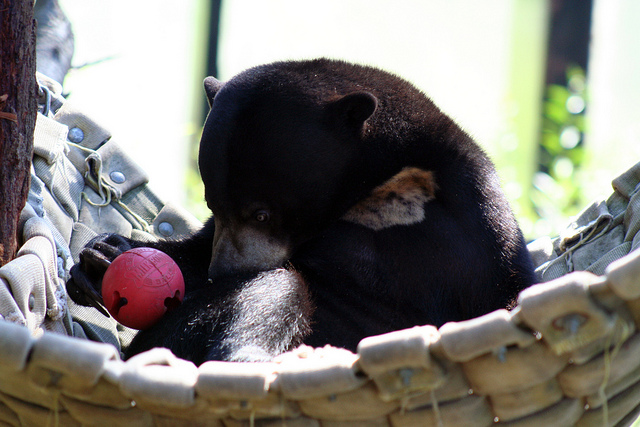
hình ảnh cận cảnh của con gấu và quả bóng